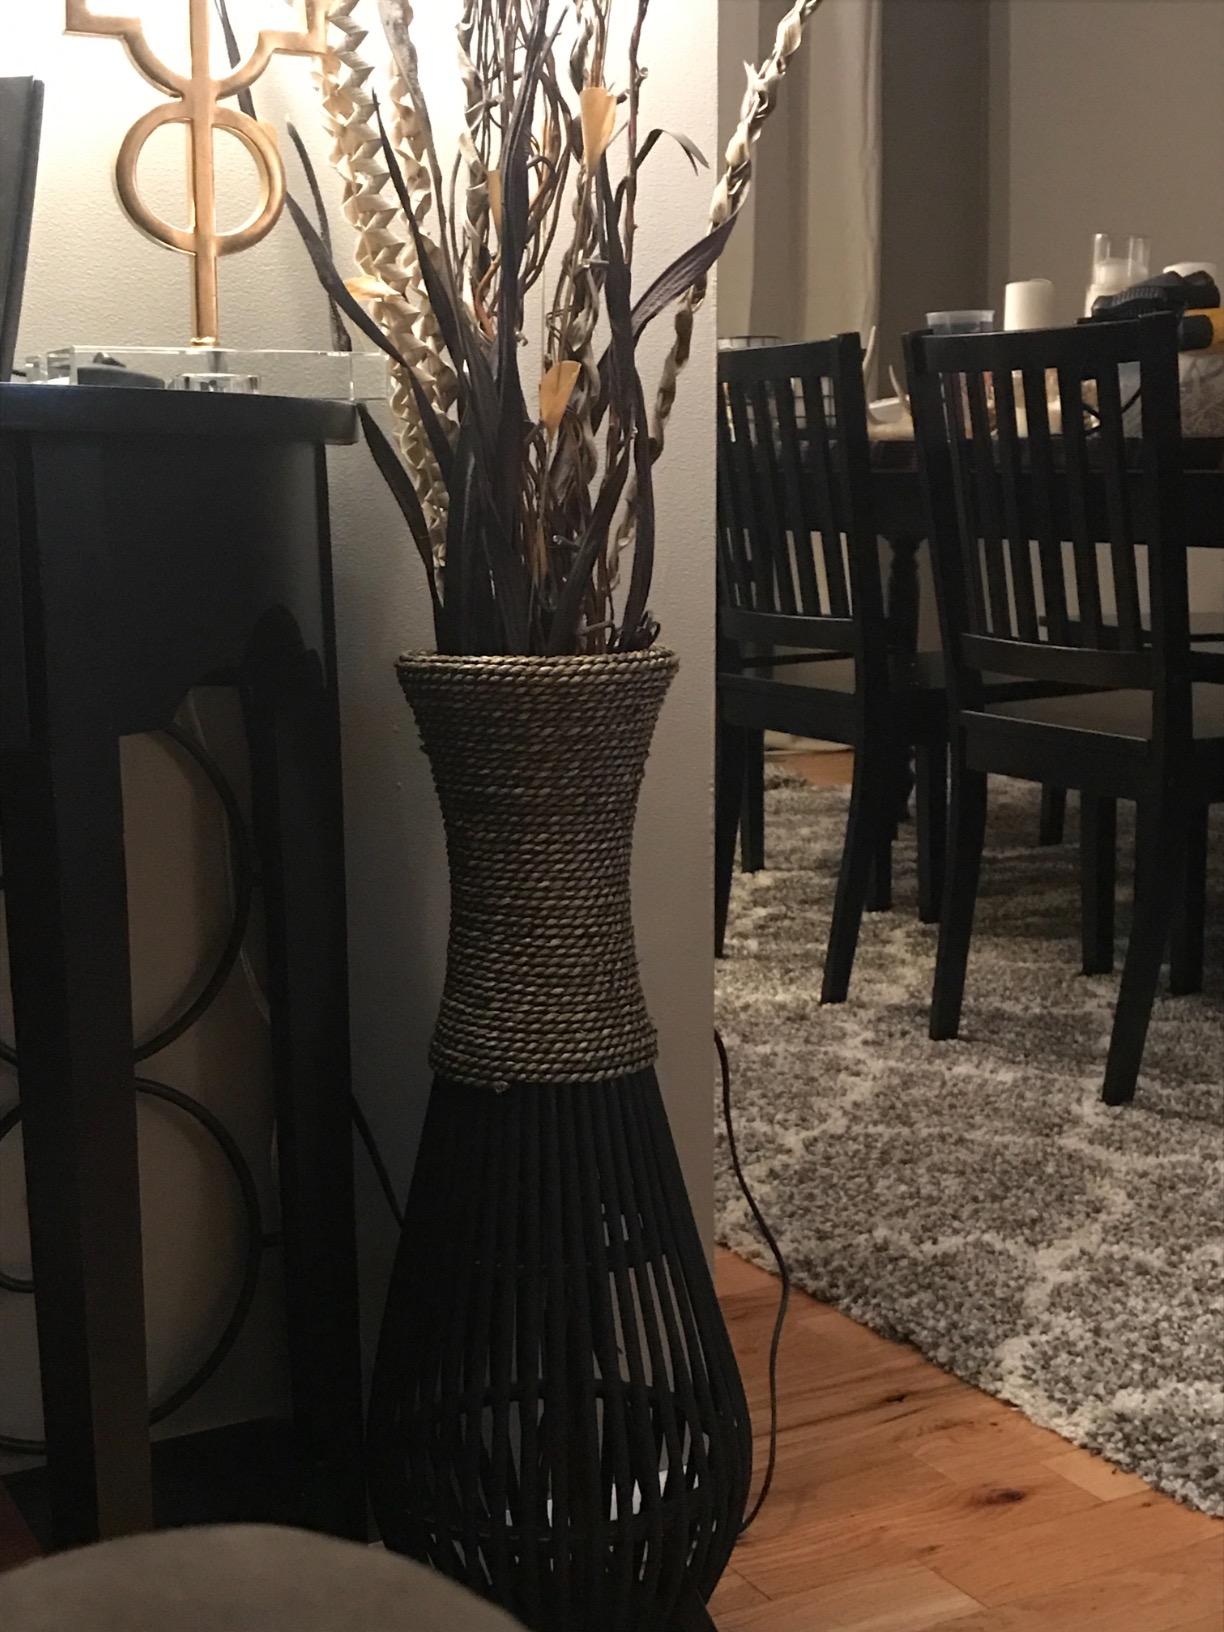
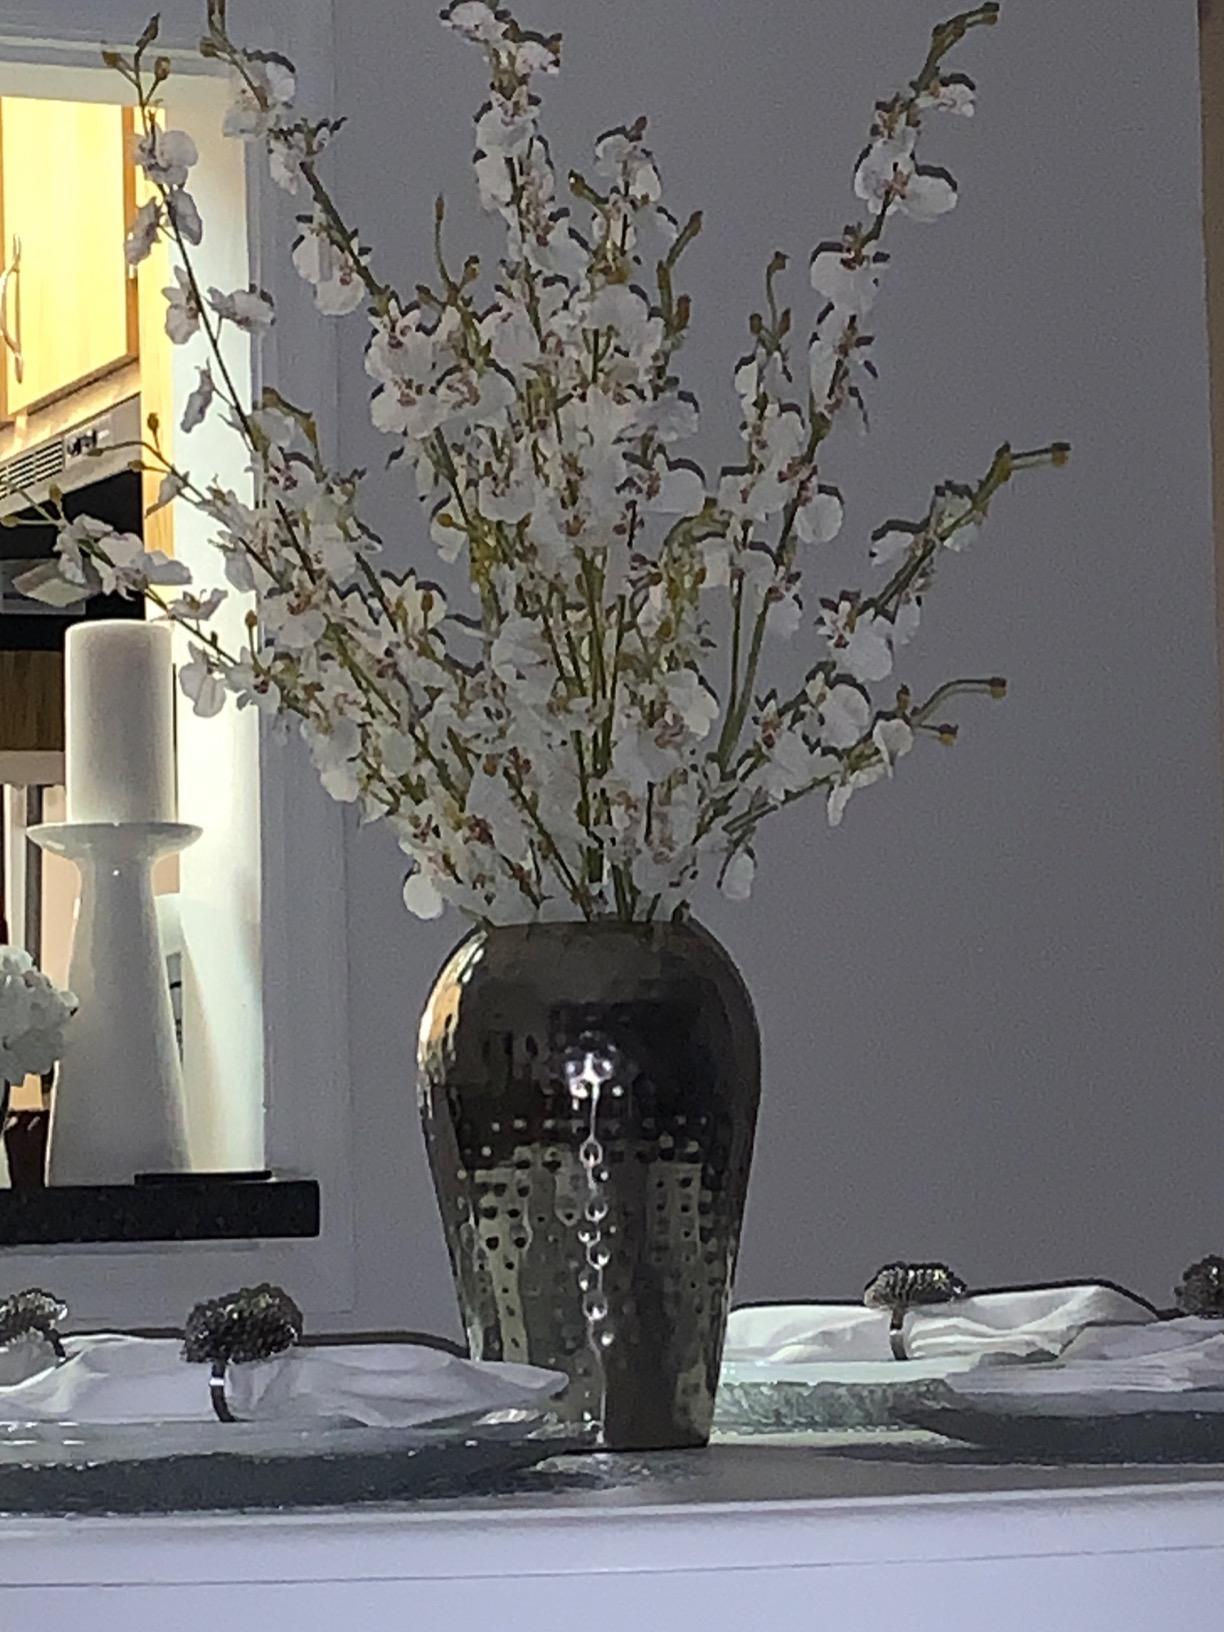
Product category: vase
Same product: no